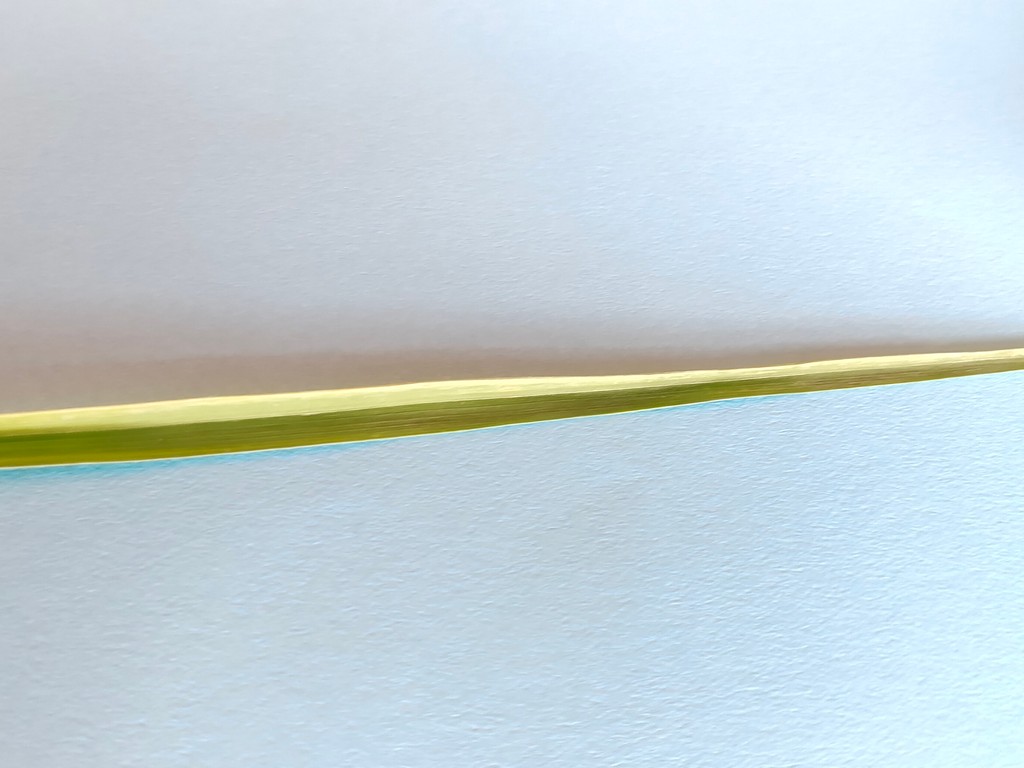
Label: Healthy